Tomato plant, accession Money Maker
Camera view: vertical (180 deg); turntable rotation: 0 degrees
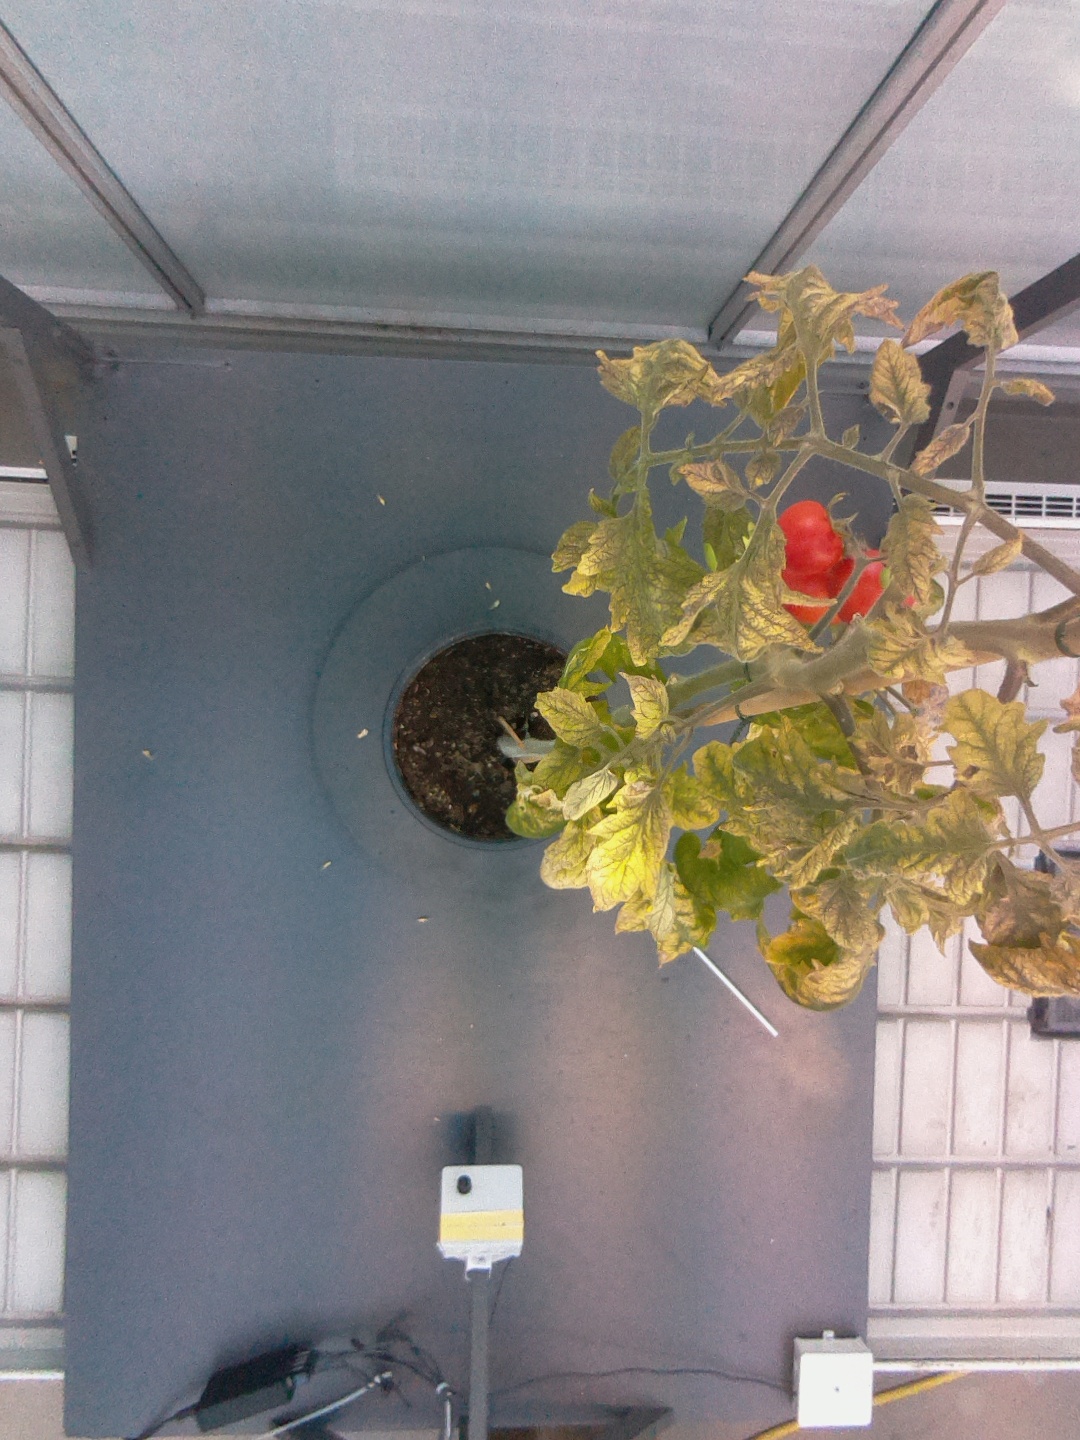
BBCH growth stage 84: 40%-50% of fruits show typical fully ripe color